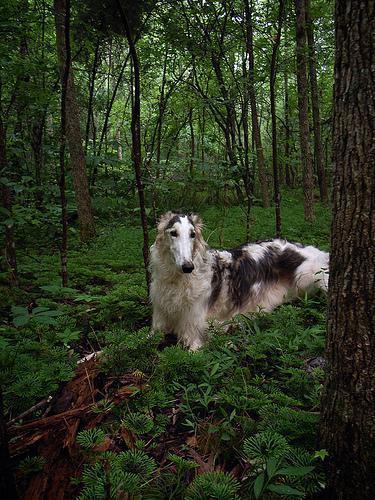
borzoi